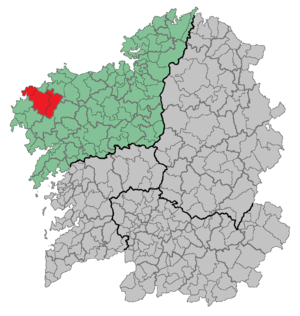
Terra de Soneira est une comarque de la province de La Corogne en Galice.